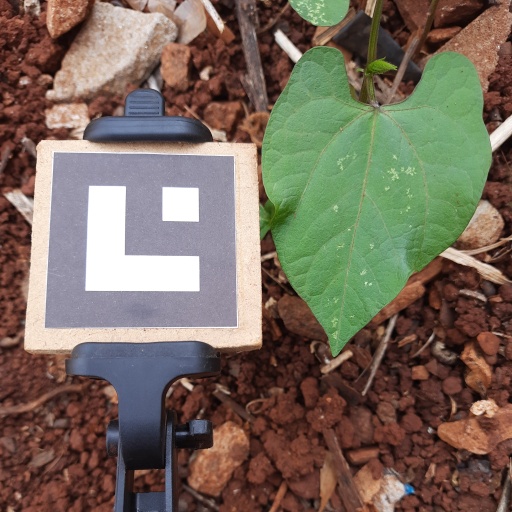
Observations: wavy surface, no eating holes, under shade